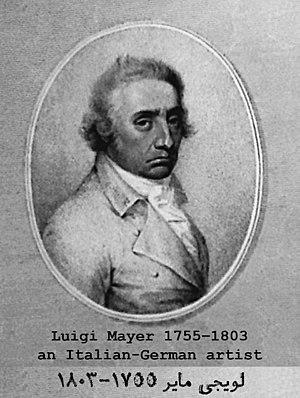
Luigi Mayer est un artiste italo-allemand et l'un des peintres européens les plus anciens et les plus importants de Empire Ottoman de la fin du XVIIIᵉ siècle.